Alexander Khloponin

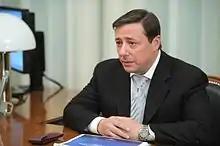
Khloponin in 2011

In 2002, Alexander Khloponin was named Person of the Year by "Expert" magazine, a Russian business weekly. Khloponin's daughter, Lyubov Khloponina, studied at the London School of Economics.